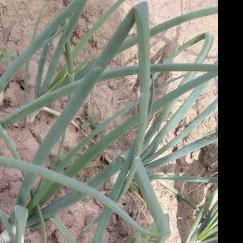
Crop: Onion
Condition: healthy-leaf